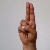
The image shows a hand gesture representing the letter 'U' in Indian Sign Language.